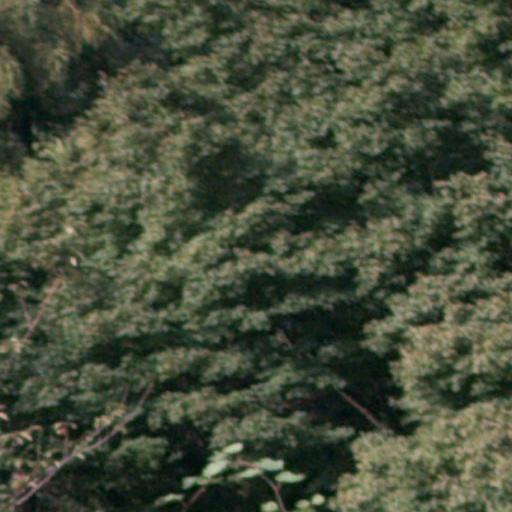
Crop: cassava